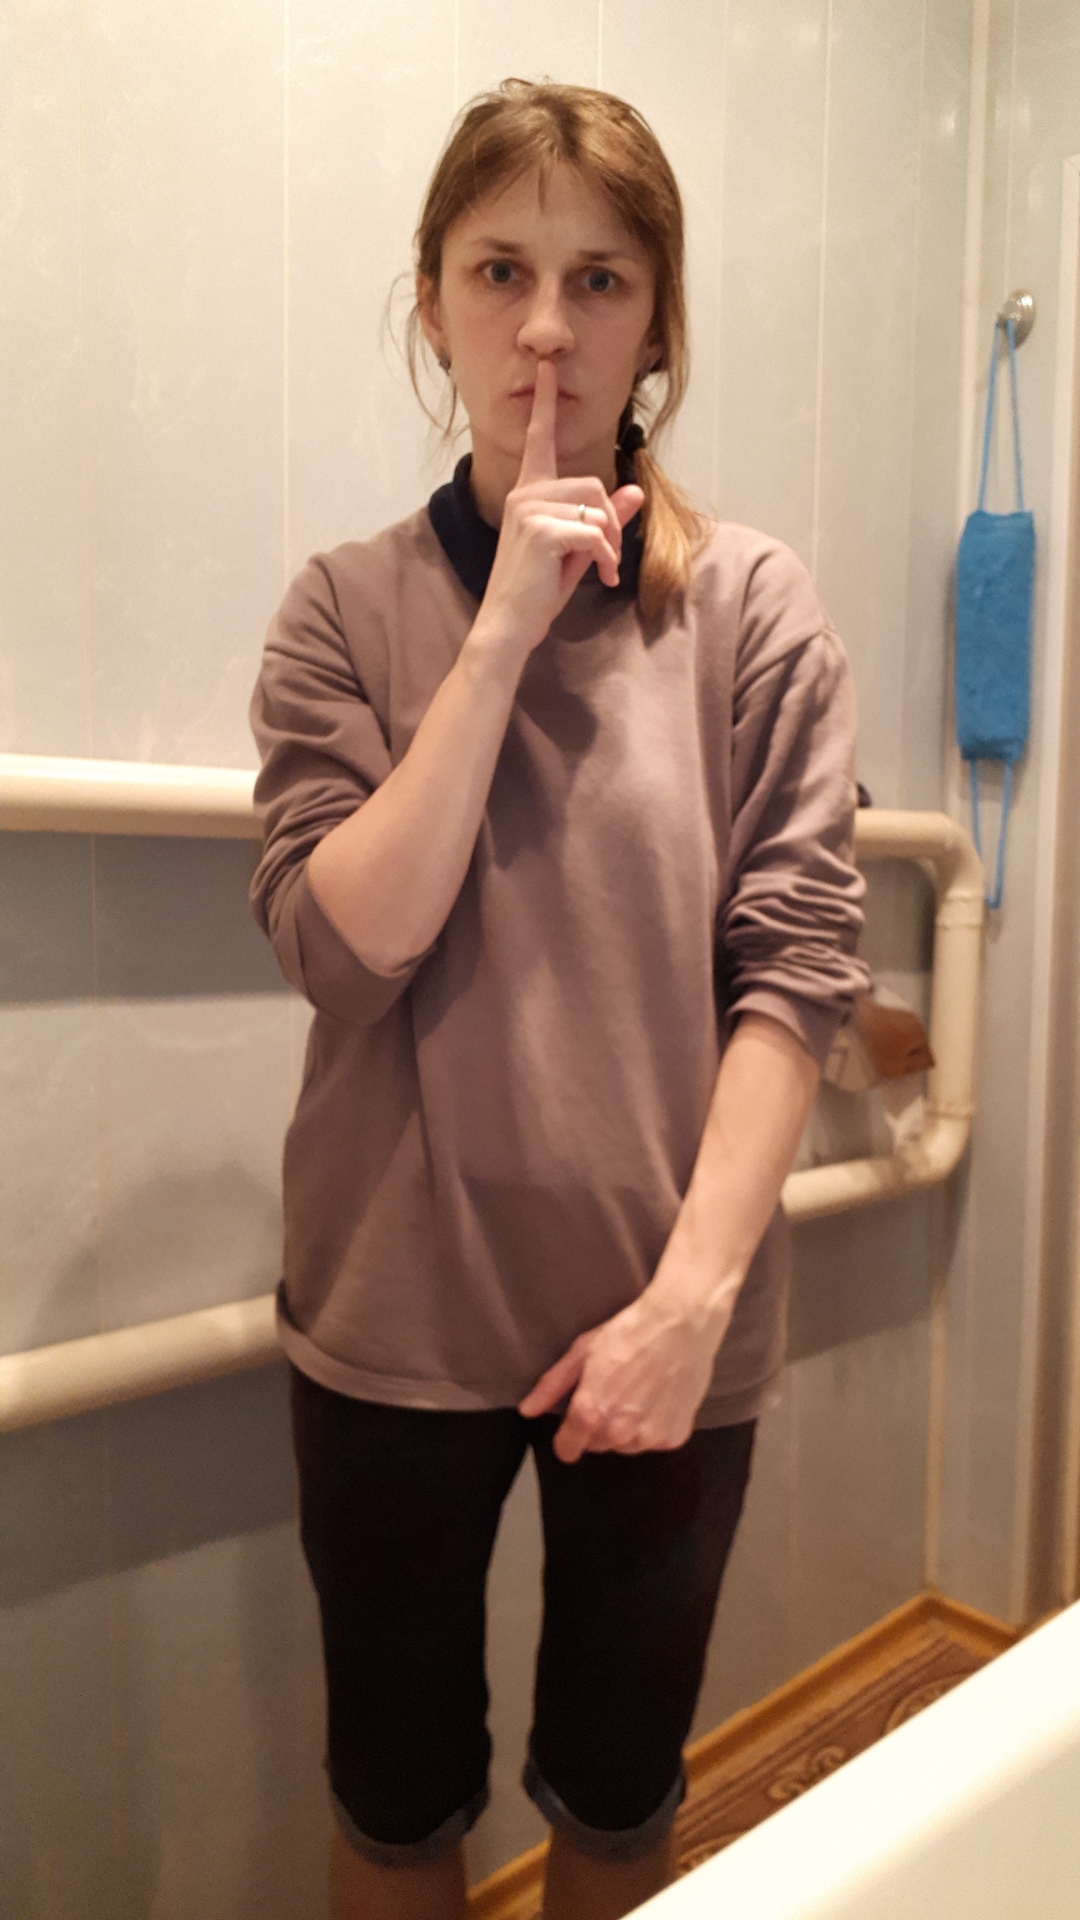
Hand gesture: mute